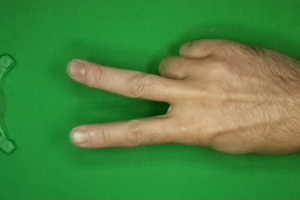
Label: scissors